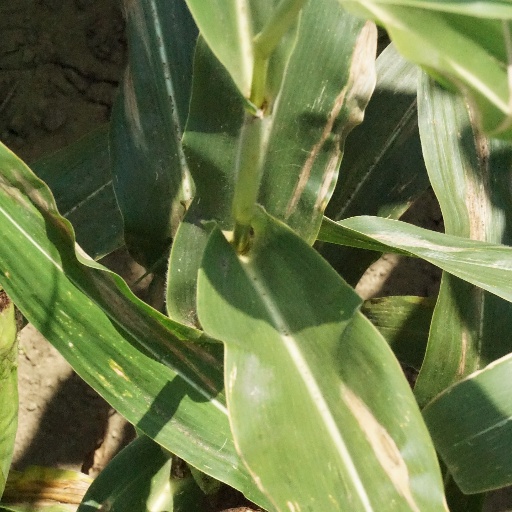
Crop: maize; corn